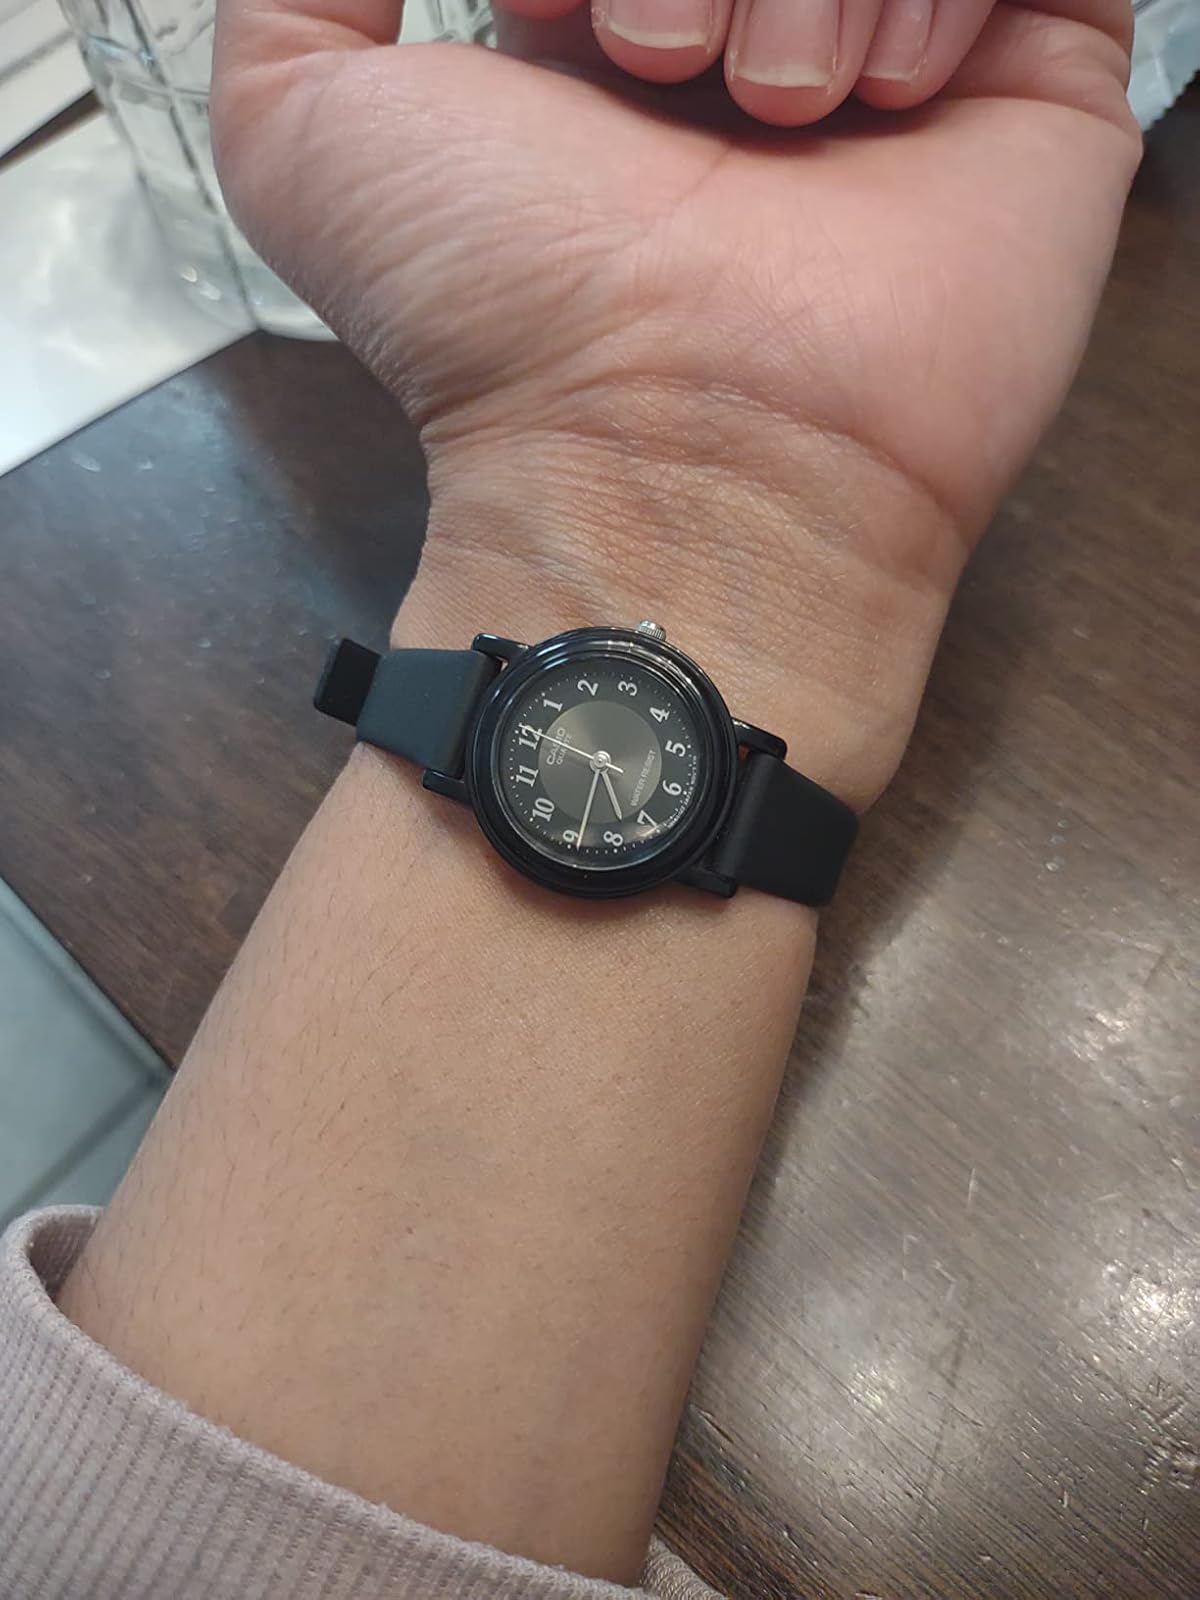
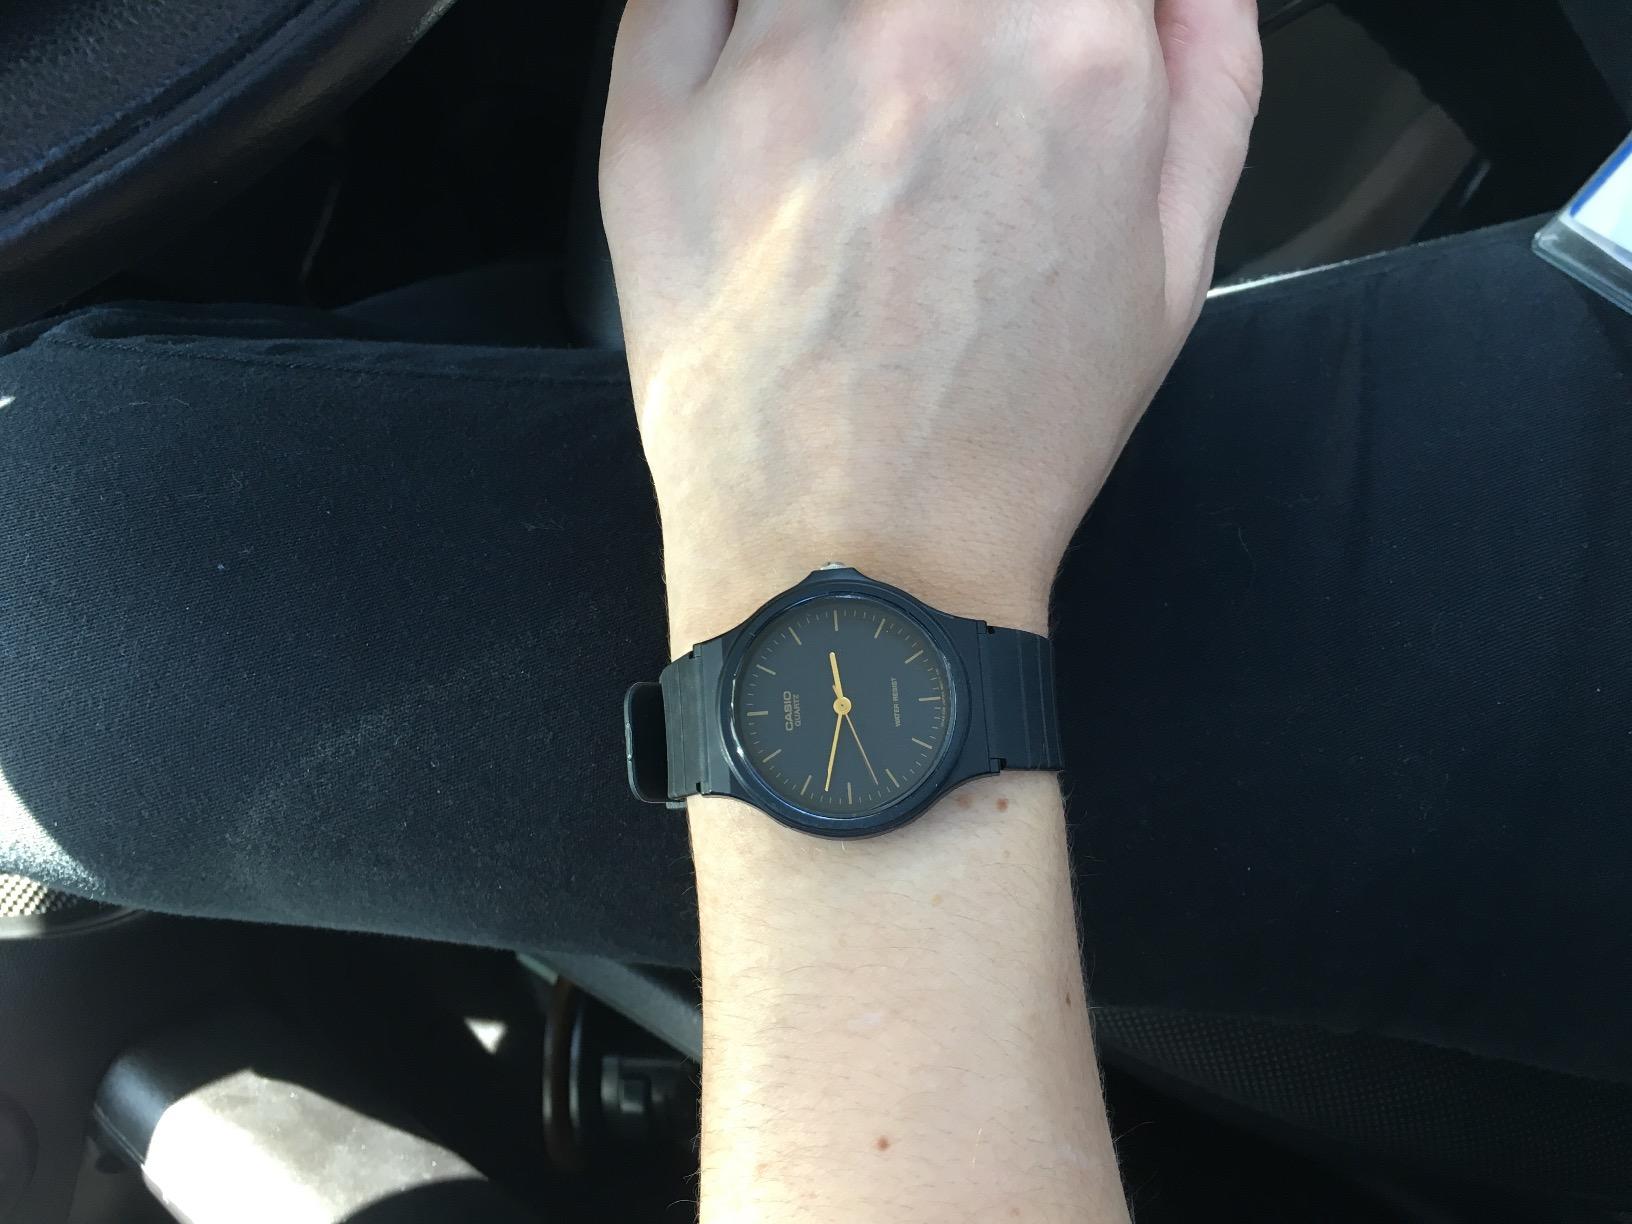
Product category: accessories_watch
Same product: no